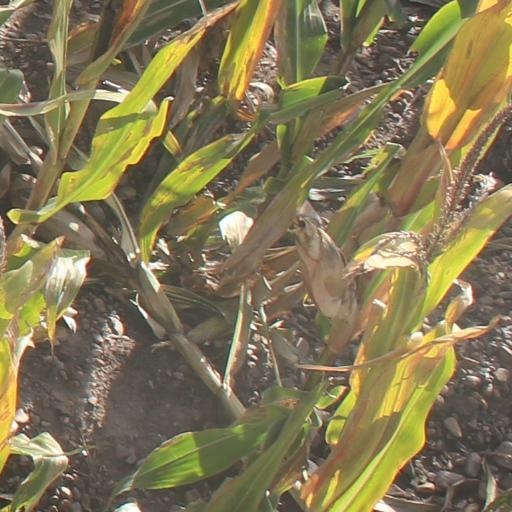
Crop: maize; corn